Nokia N97

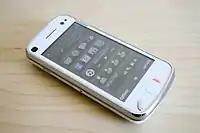
The N97

Criticism of the original N97 included its relative lack of RAM and available storage. With only 50MB of free RAM after boot, the phone could become sluggish and close applications to conserve memory. Many first-party applications would install only on the root partition and with around 50MB of free space, this was used quickly in competition with the needs of temporary OS files. The N97 Mini resolved this issue, often offering users over 250MB of free space in fixed storage. A memory mapping change from firmware version 20 enabled applications to use less RAM and to better disengage, which eased the strain of less free RAM to the end-user.